History of the Royal Australian Navy

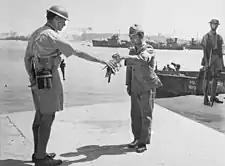
30 August 1945. Yokosuka Naval Base, Tokyo Bay. Commander Yuzo Tanno hands over the keys of Yokosuka Naval Base to Captain H. J. Buchanan, Royal Australian Navy. Buchanan led the first Commonwealth party to go ashore in Japan.

Ten RAN vessels were present at the signing of the Japanese surrender in Tokyo Bay on 2 September 1945; HMA Ships , , , , , , , , , and . Following the surrender ceremony, the majority of the RAN vessels left Japanese waters for other duties. As part of the surrender agreement, Japan agreed to an Allied occupation and disarmament. On 17 August 1945, the Australian Government agreed to provide two cruisers and two destroyers for service with the British Commonwealth Occupation Force (BCOF). A total of 15 RAN ships served with the BCOF, the ships performed a variety of tasks but were mainly employed on the Kyushu Patrol, preventing Korean nationals from illegally entering Japan.